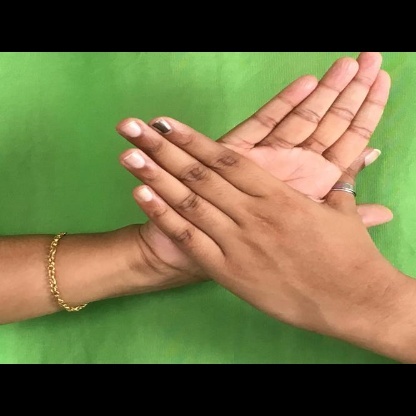
Mudra: Chakra